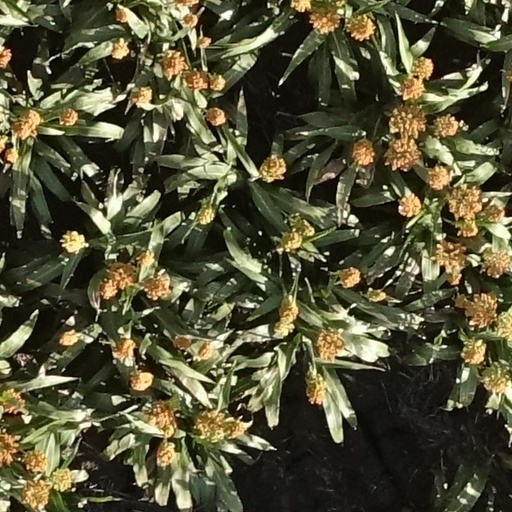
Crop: sorghum